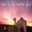
Label: camel